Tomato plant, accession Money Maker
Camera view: horizontal (90 deg, fisheye); turntable rotation: 90 degrees
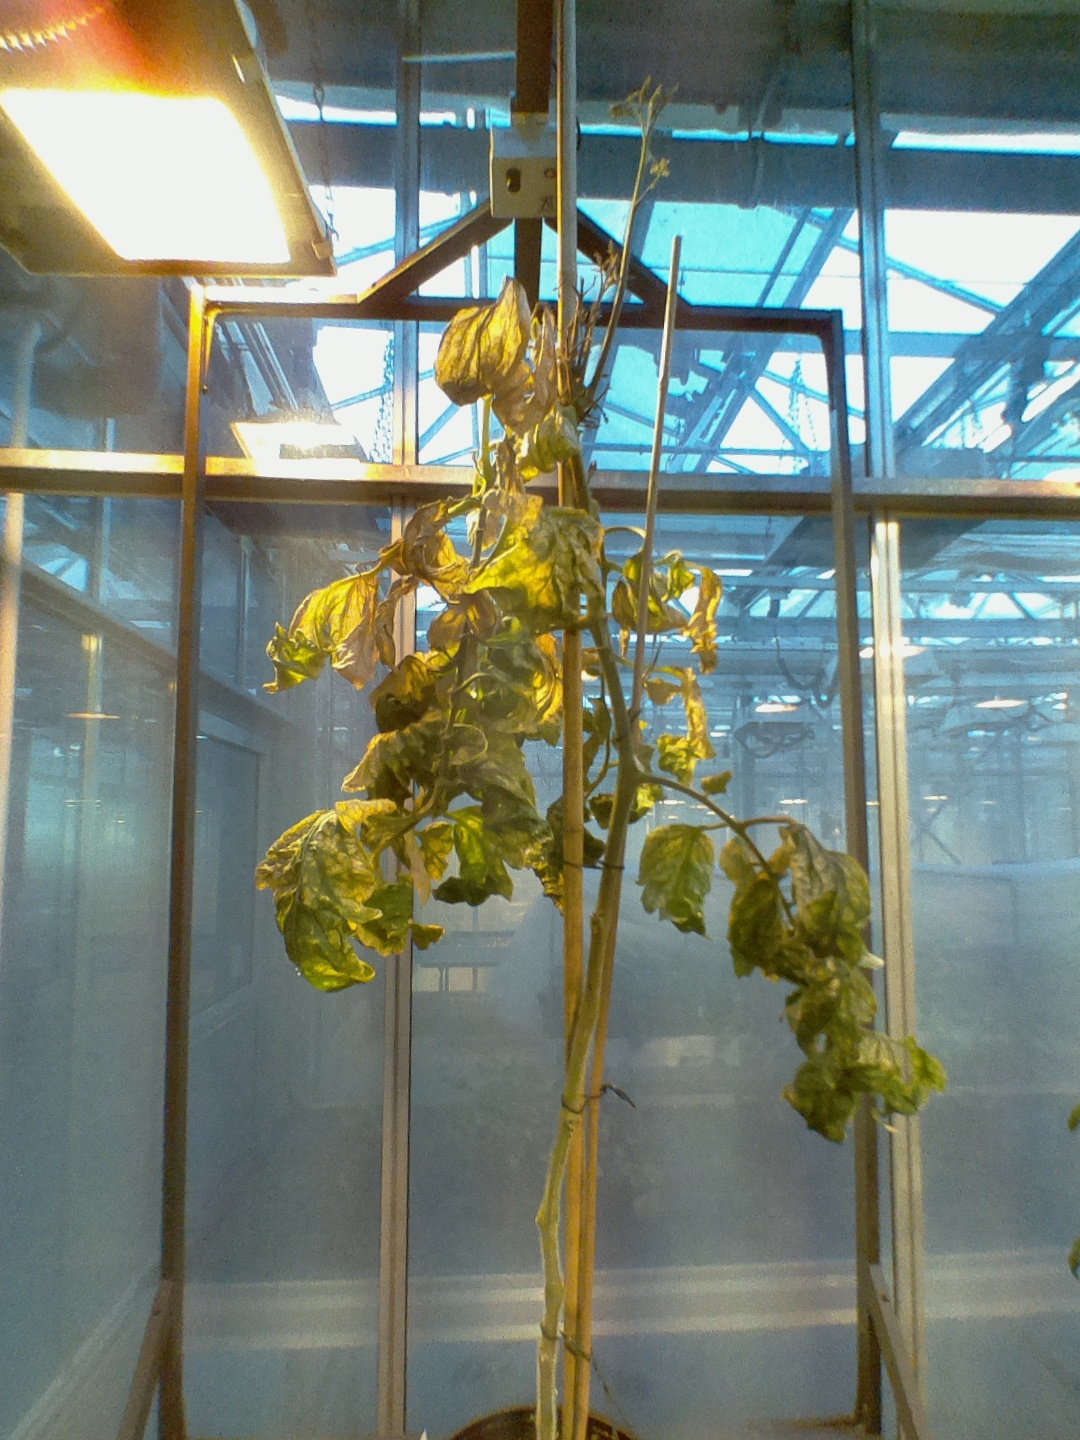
BBCH growth stage 51: First inflorence visible, visible closed flower bud